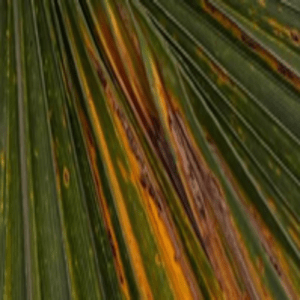
Label: Manganese Deficiency